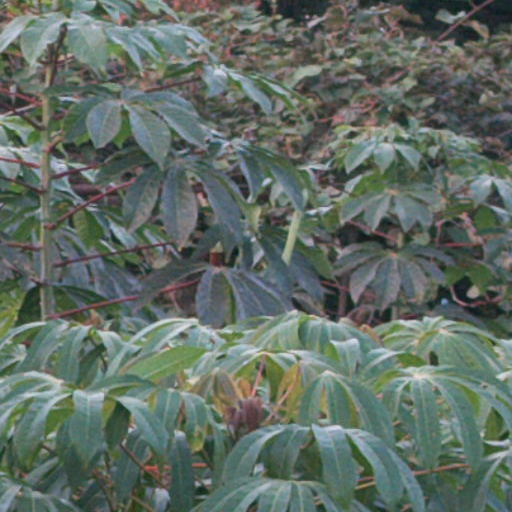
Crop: cassava